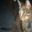
Label: cat